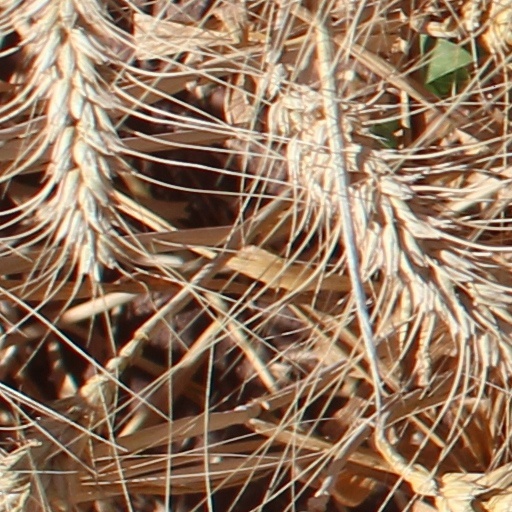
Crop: wheat